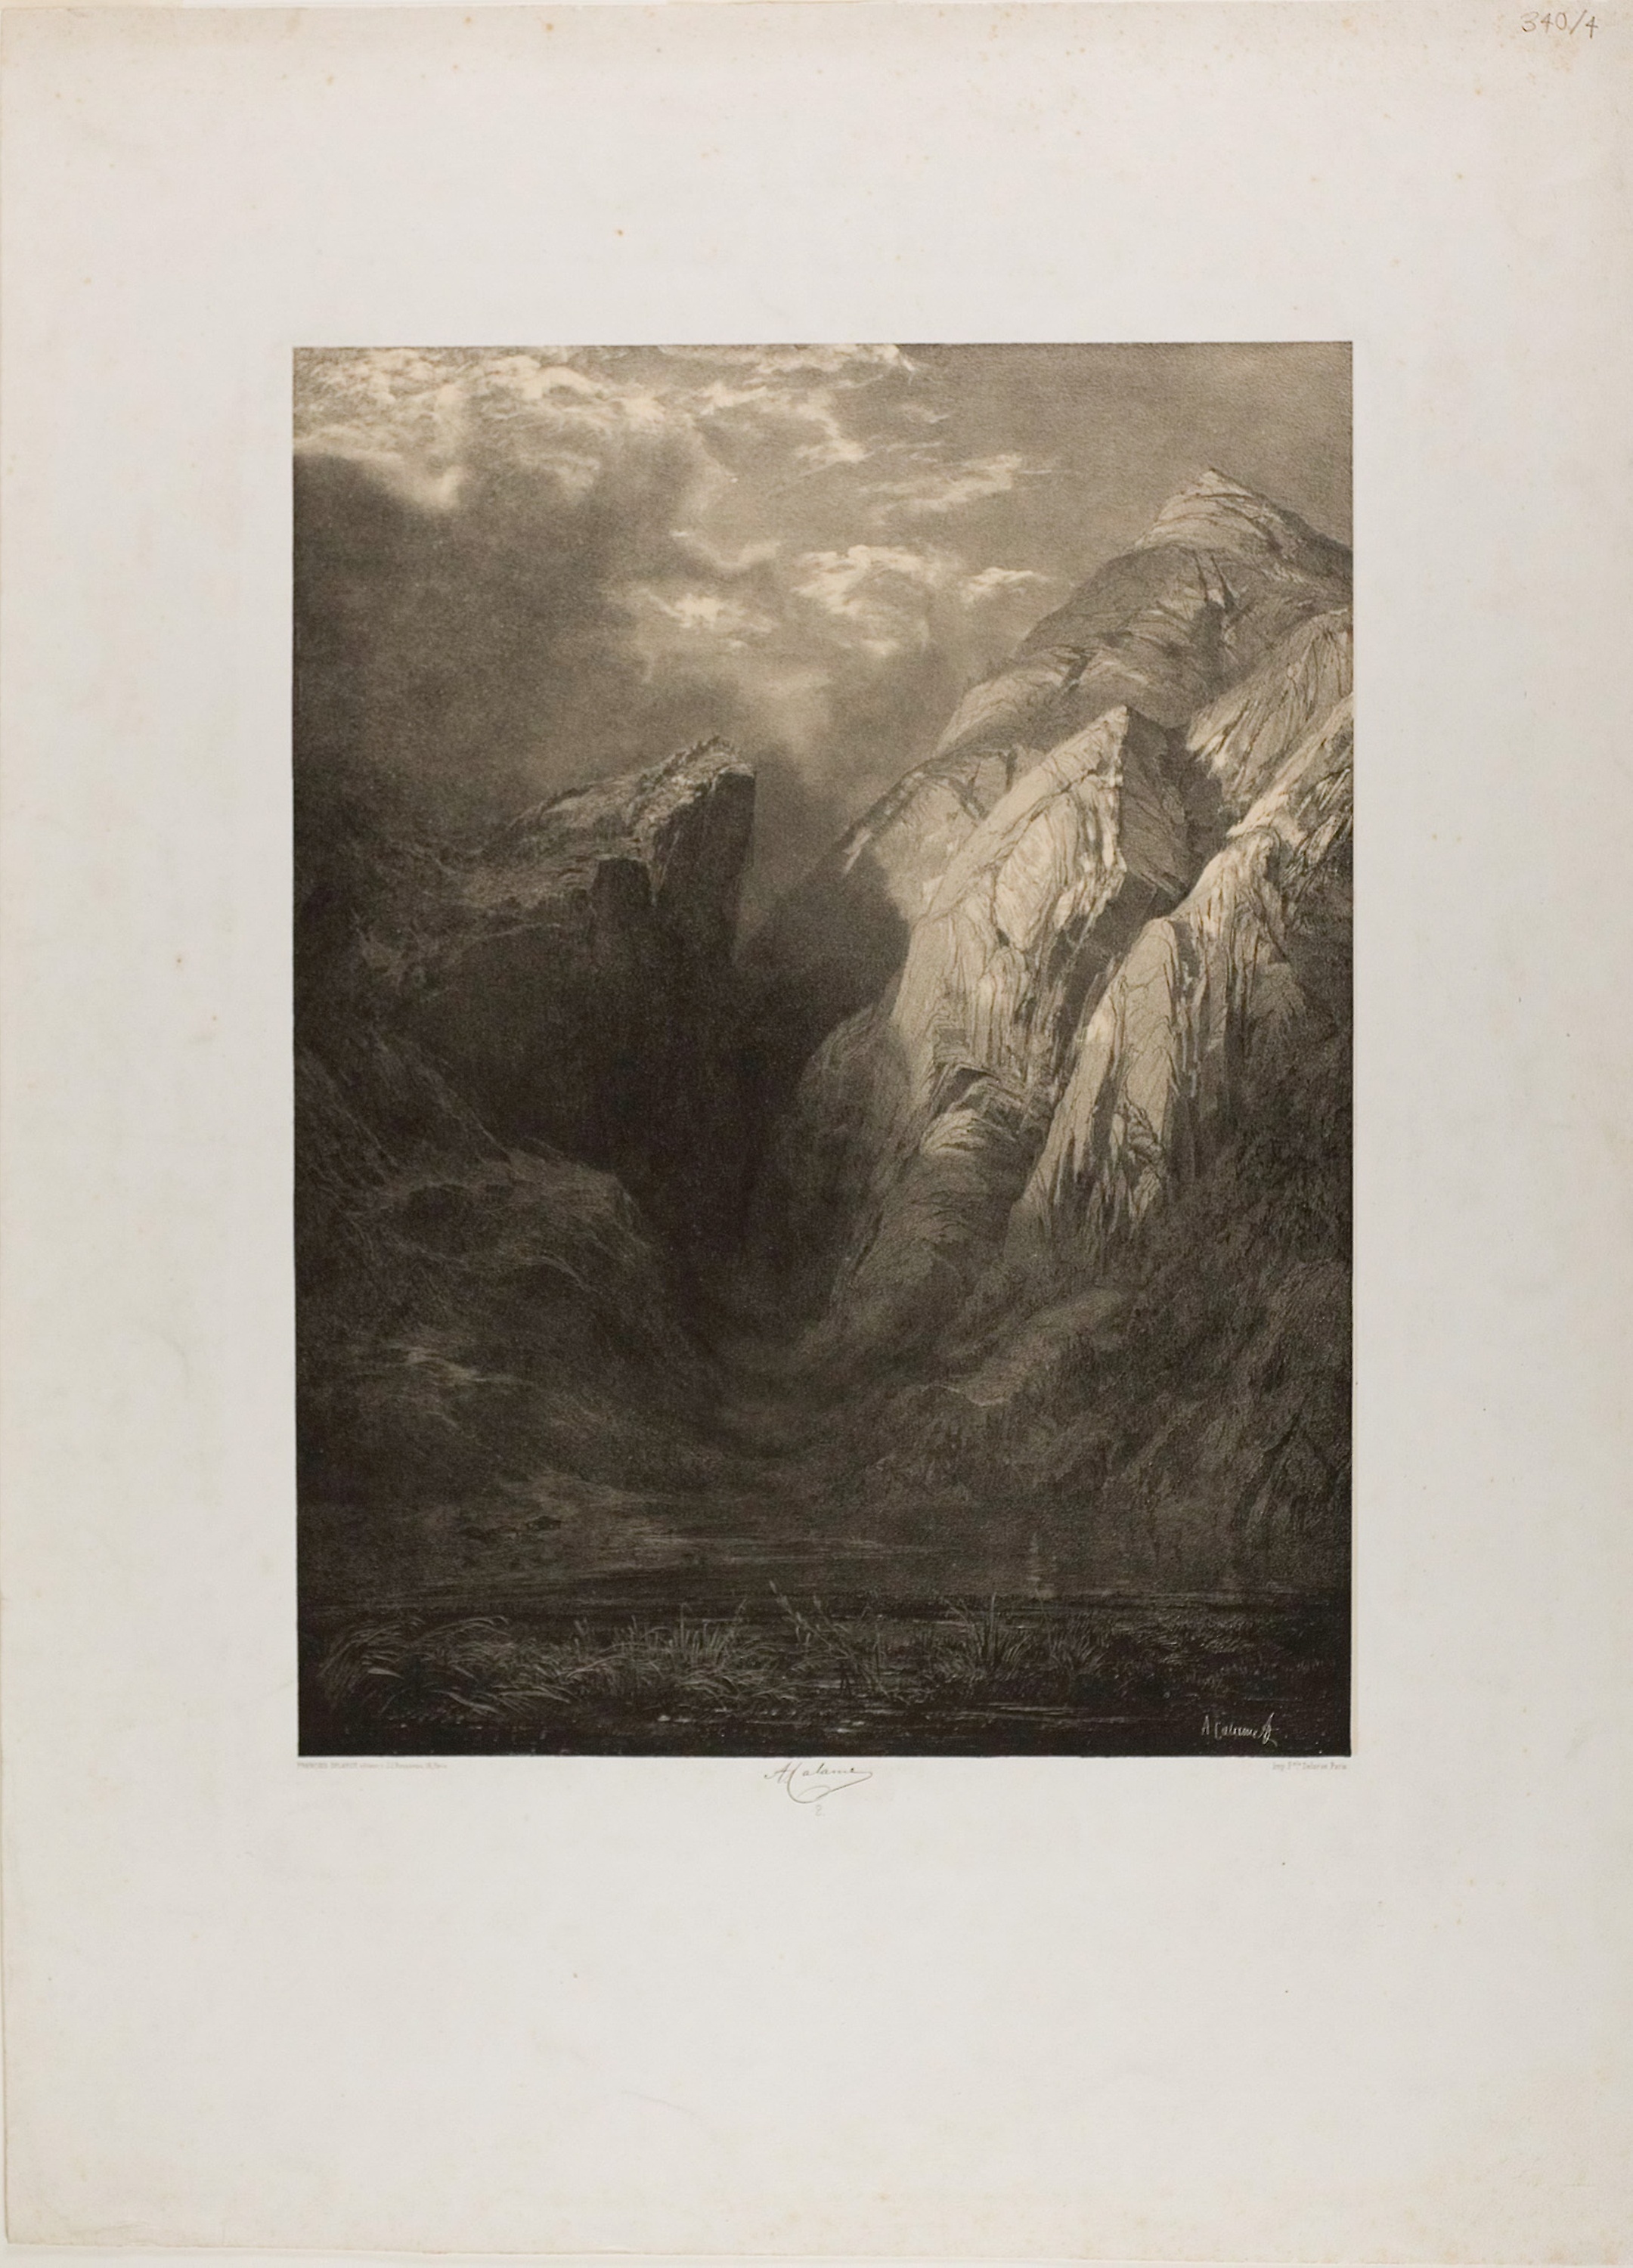
art, painting, modern art, visual arts, art gallery, picture frame, artwork, drawing, stock photography